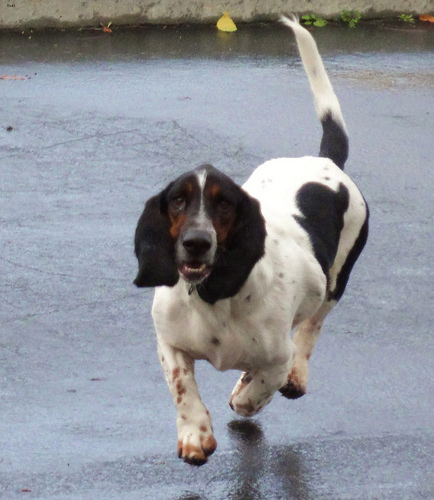
Breed: basset